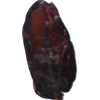
Label: carambola